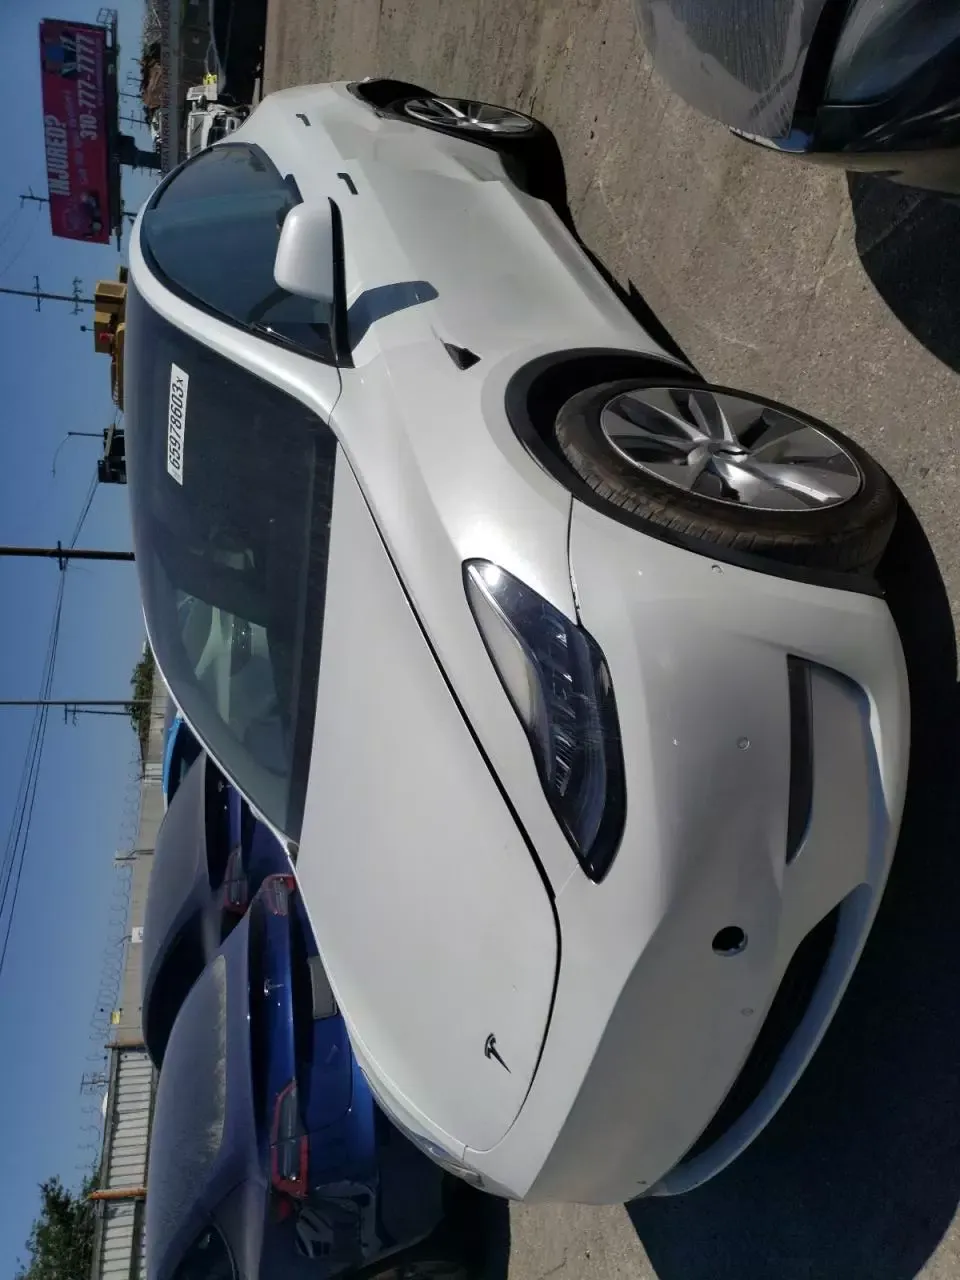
Aucun dommage détecté.
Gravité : aucun